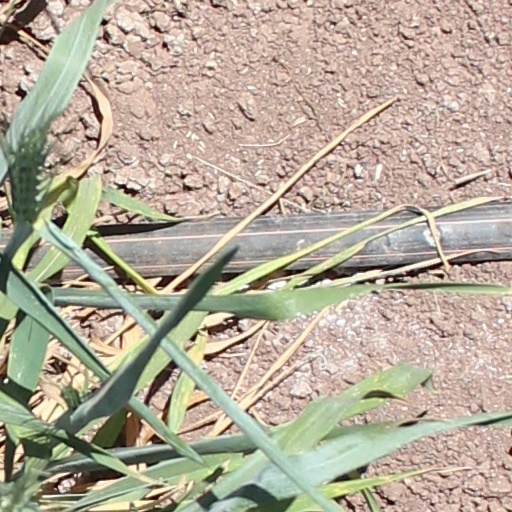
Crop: wheat